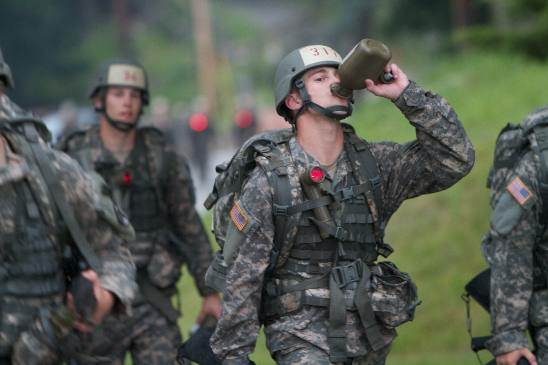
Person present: Yes